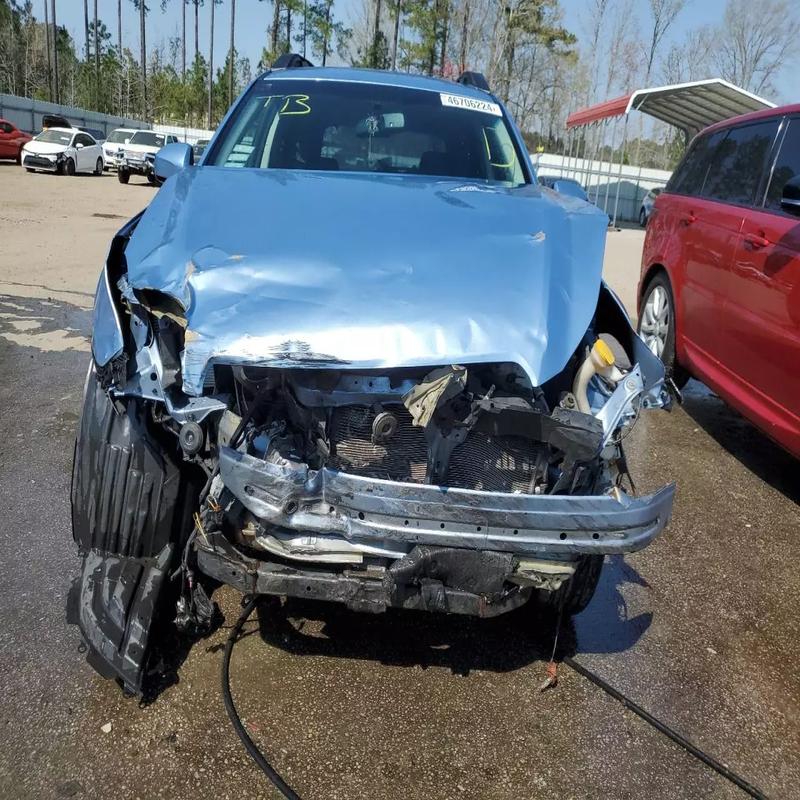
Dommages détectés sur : plaque d'immatriculation avant, pare-choc avant, feu avant droit, feu avant gauche, capot, aile avant droite, aile avant gauche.
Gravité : majeur